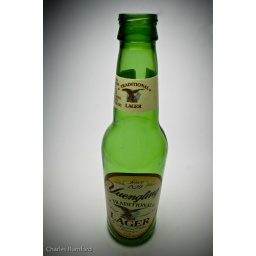
soft box above the bottle with a 580ex